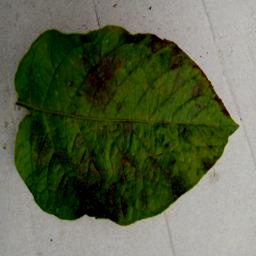
Etiqueta: Late Blight